Gbemi Olateru Olagbegi

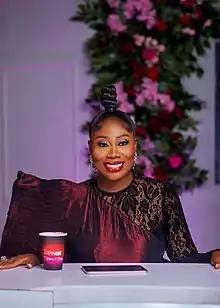
Gbemi on Off Air with Gbemi and Toolz in 2023

Gbemi Olateru Olagbegi is a Nigerian former broadcaster at The Beat 99.9 FM (she resigned in December 2021), entrepreneur and co-host of "Off-Air with Gbemi & Toolz" podcast. Gbemi is the granddaughter of late Olowo of Owo Sir Olateru-Olagbegi II KBE. In 2008, Gbemi won the on-air personality of the year at the Future Awards Africa. In 2015, Gbemi founded Gbemisoke shoes. A shoe line created for women with difficulties in shopping for the right shoe size. At the fifth edition of the Arise Fashion Week, Lagos in 2018, Gbemi walked the runway for FIA Factory. In 2019, Gbemi became one of the faces from Megalectrics Ltd for Rémy Martin.